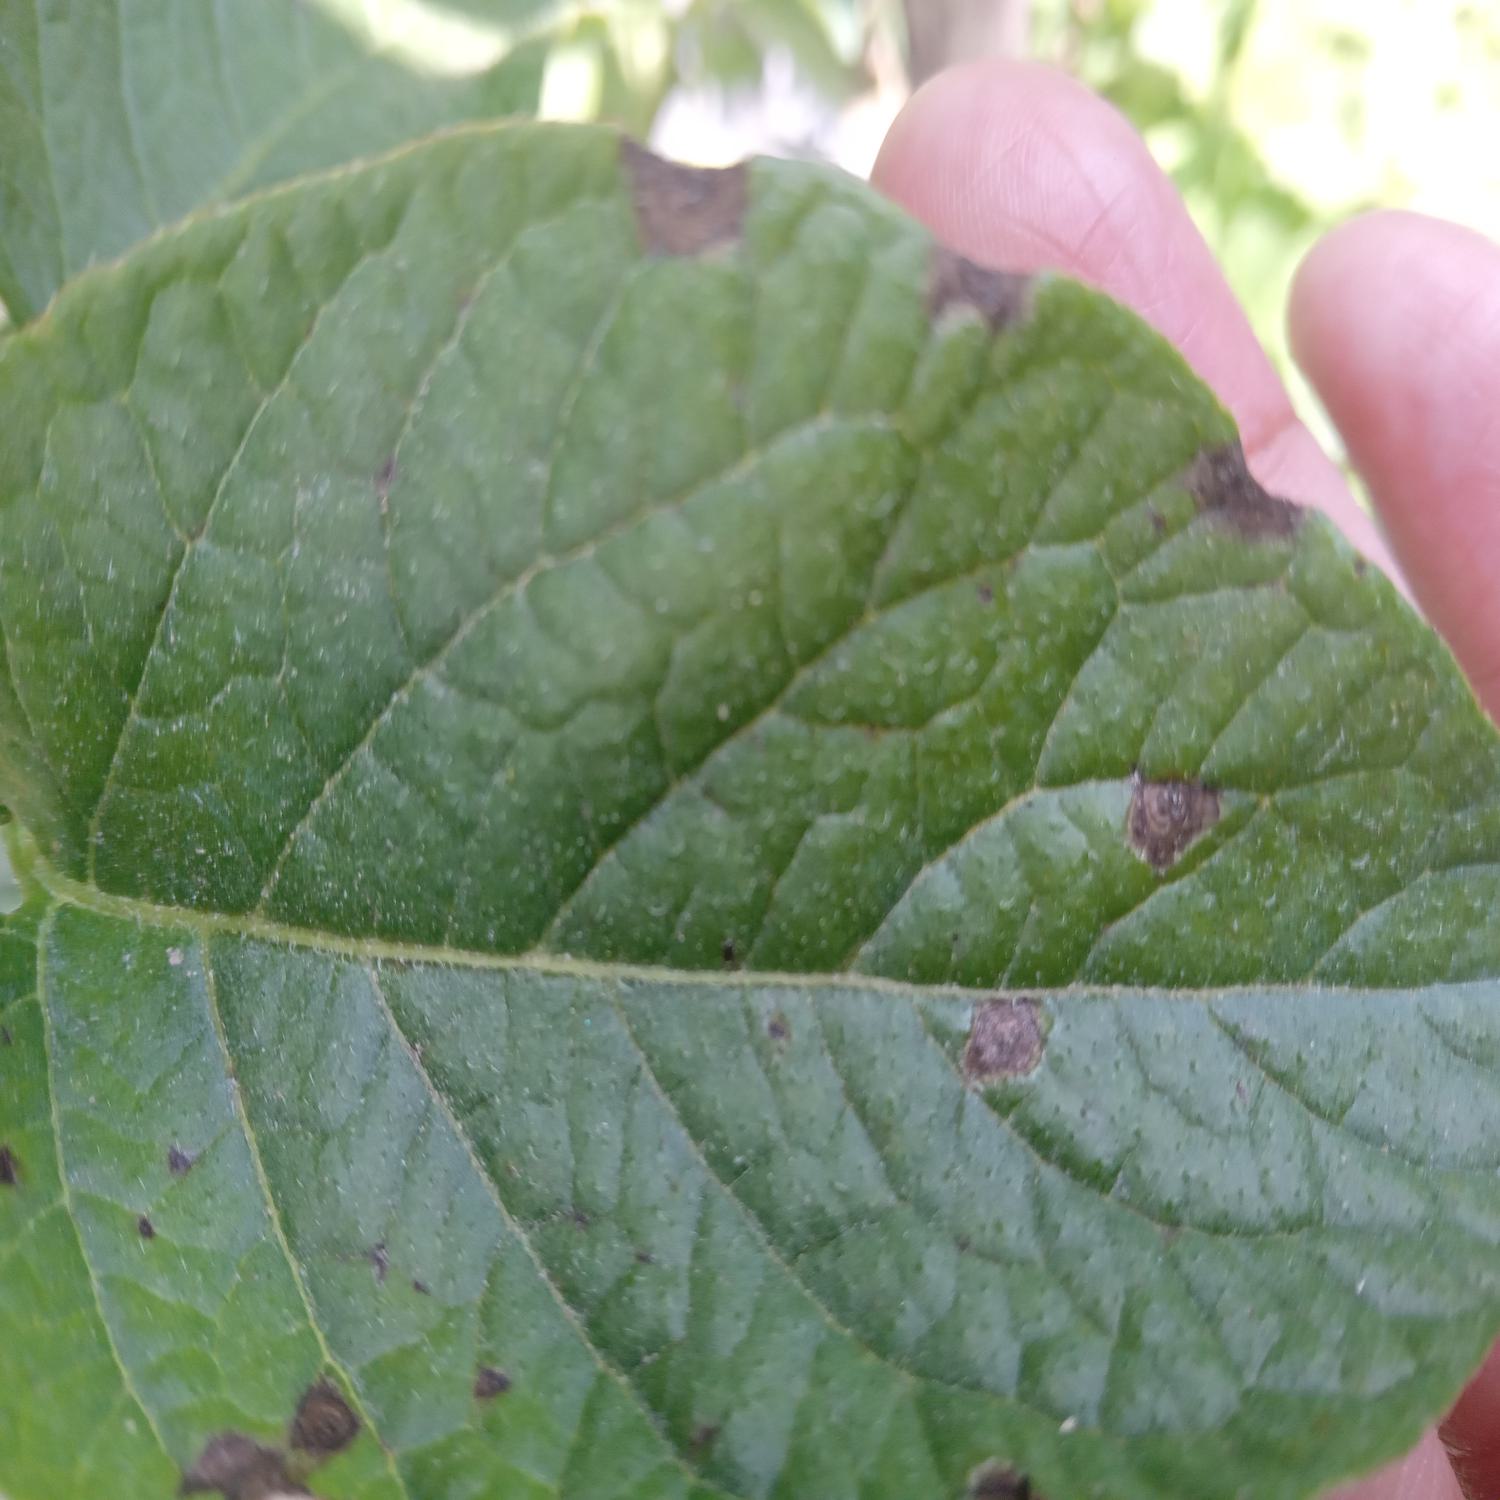
Label: Fungi